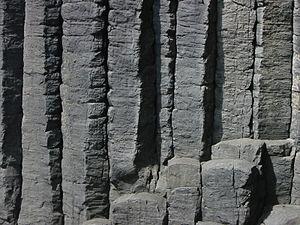
Staffa, en gaélique écossais Stafa, est une île des Hébrides intérieures en Écosse qui se situe dans la mer des Hébrides et fait partie du Council area d'Argyll and Bute.